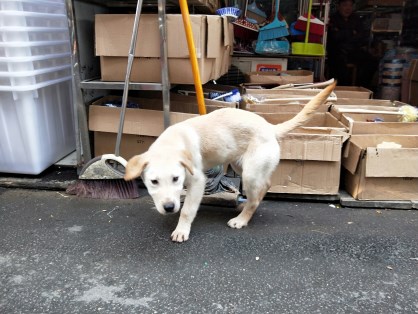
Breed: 3580-n000122-Labrador_retriever